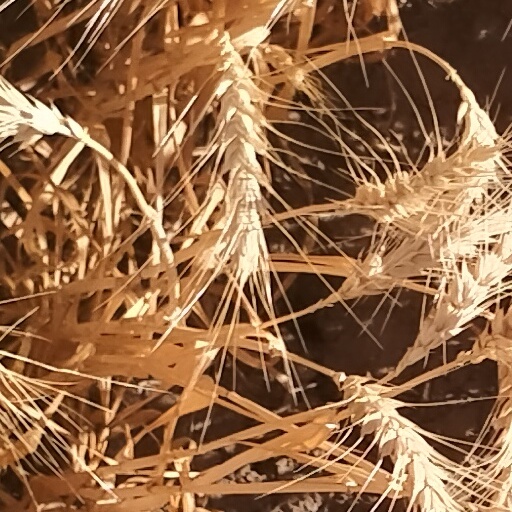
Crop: wheat